Lu Over the Wall

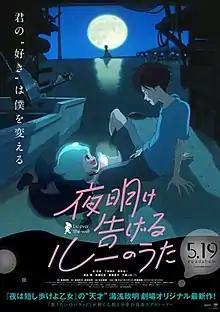
Theatrical release poster

is a 2017 Japanese animated fantasy film produced by Science Saru and released by Toho about the eponymous ningyo. It was directed by Masaaki Yuasa, and written by Yuasa and Reiko Yoshida. The music was composed by Takatsugu Muramatsu. It is the second Science Saru film, though it was the first to be produced.